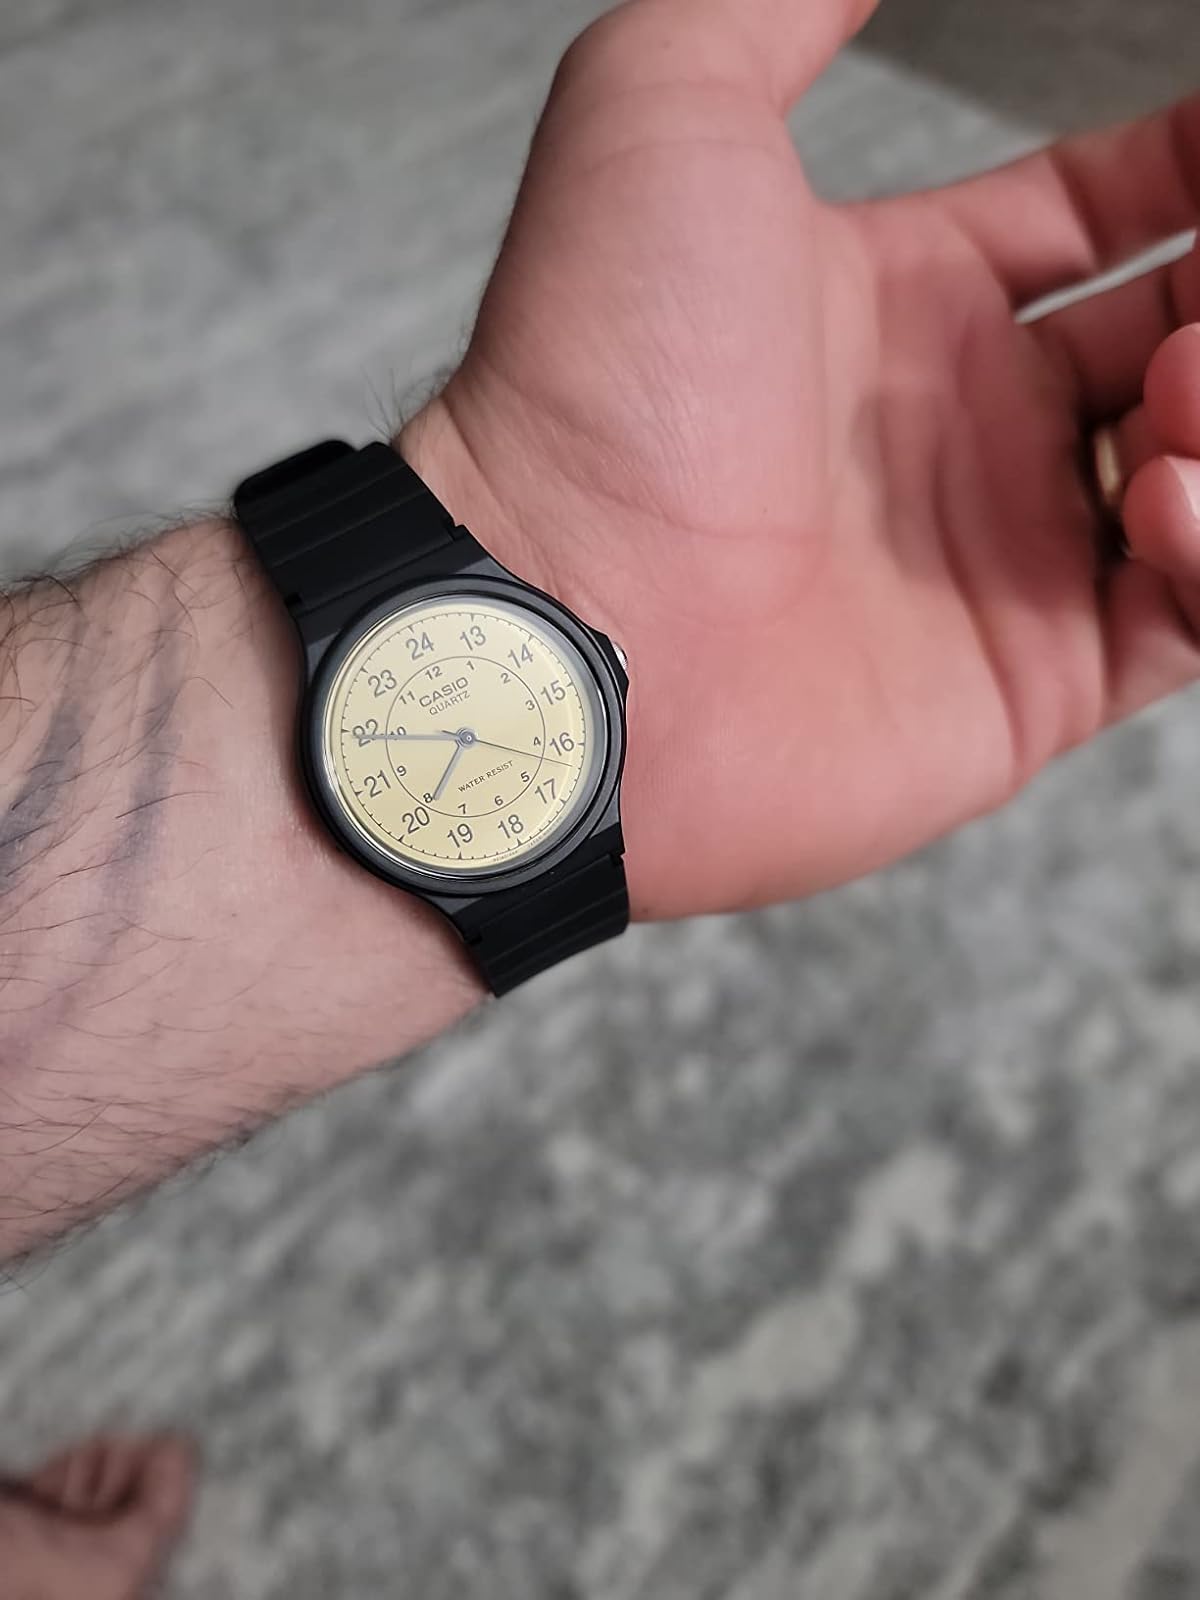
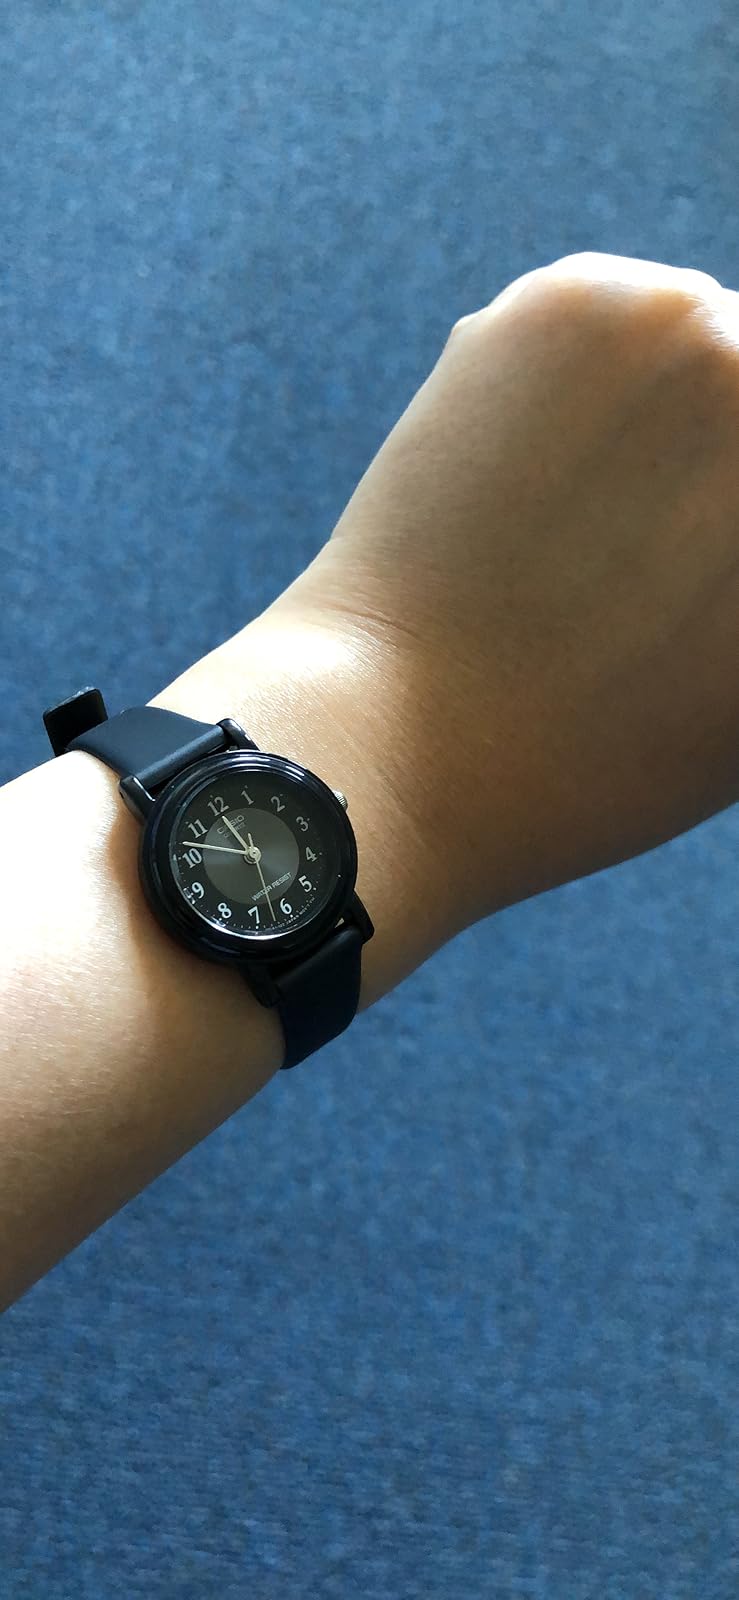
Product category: accessories_watch
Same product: no